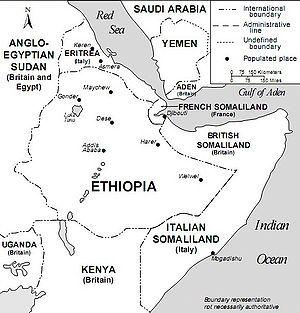
La seconde guerre italo-éthiopienne ou campagne d'Abyssinie est un conflit opposant l'Italie fasciste de Benito Mussolini à l'Empire d'Éthiopie de Haïlé Sélassié Iᵉʳ du 3 octobre 1935 au 9 mai 1936. Elle constitue la seconde tentative de l'Italie de s'emparer du pays après la victoire éthiopienne d'Adoua de 1896 lors de la première tentative italienne, victoire non seulement militaire mais aussi politique et diplomatique puisqu'elle avait garanti à cet État africain son indépendance et sa reconnaissance internationale. L'Éthiopie et l'Italie appartiennent à la Société des Nations, qui selon sa charte a pour mission d'assurer la prévention des guerres au travers du principe de sécurité collective.
La crise d'Abyssinie fut une crise diplomatique qui se déroula entre 1934 et 1937 à propos de la politique d'agression de l'Éthiopie par l'Italie. Elle trouve son origine dans « l'incident de Welwel » survenu le 22 novembre 1934, qui marqua une accélération du conflit en cours entre le Royaume d'Italie et l'Empire d'Éthiopie.